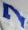
Number: 7